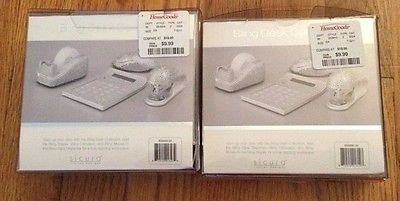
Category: stapler